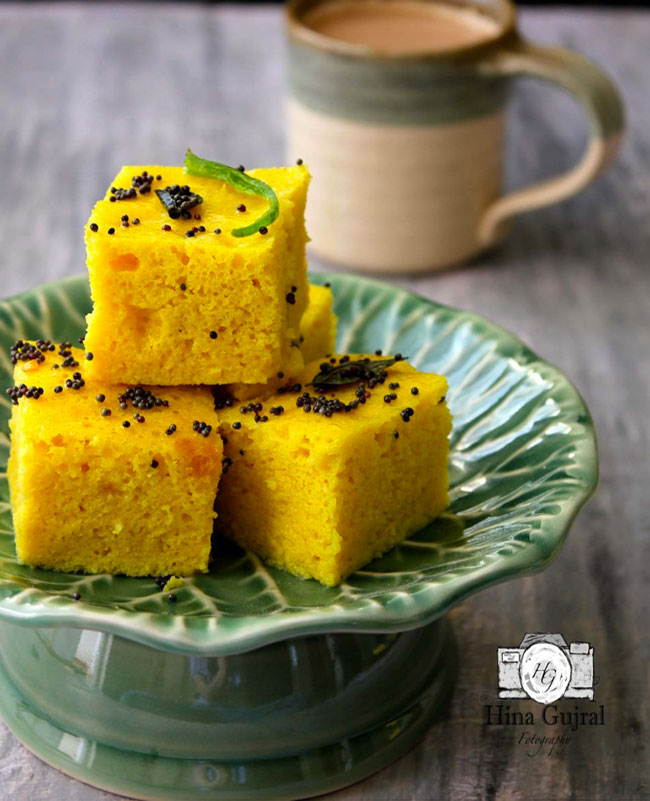
Dish: dhokla